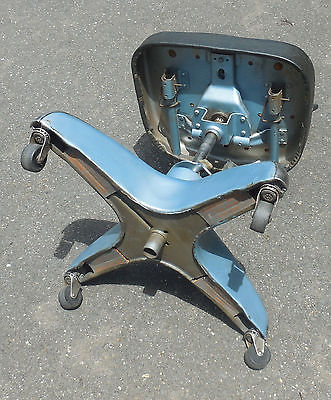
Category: chair